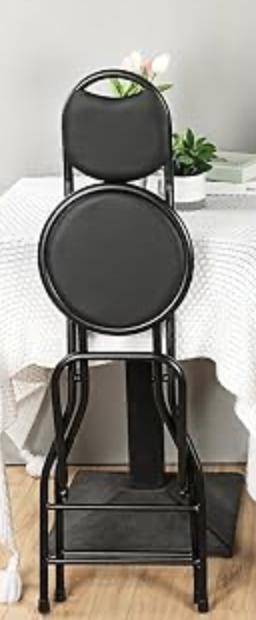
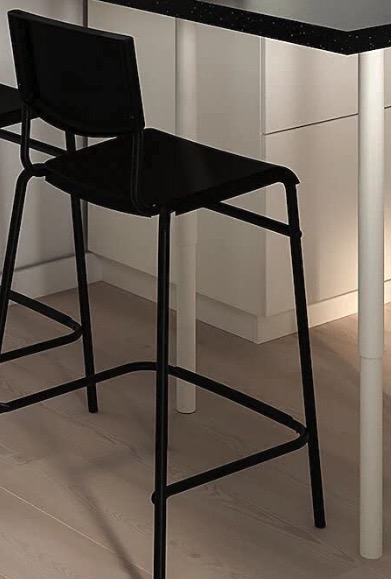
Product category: stool
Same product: no